Isla Salas y Gómez

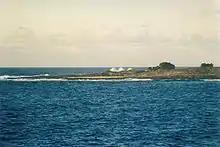
View of "Salas y Gómez" in April 1999

On October 6, 2010, President Sebastián Piñera announced the creation of the 150,000 km Marine Protected Area "Parque Marino Sala y Gómez", also called "Parque Marino Motu Motiro Hiva".